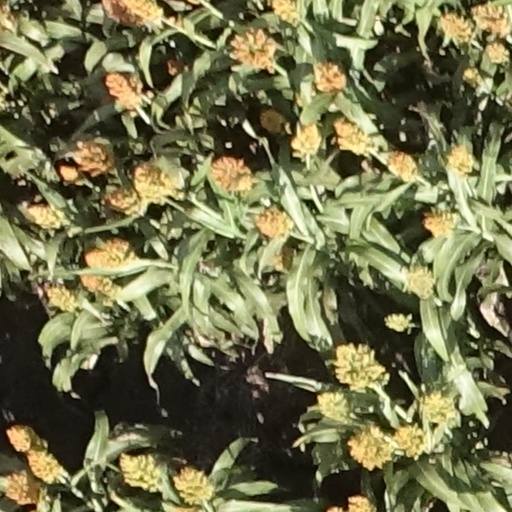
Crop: sorghum